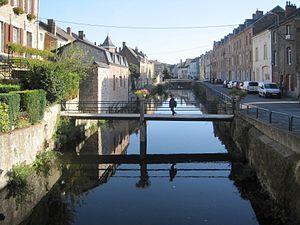
Givet (Ardennes, France), quai de la Houille - Paserelle sur la Houille.
Liste des fleuves, rivières et autres cours d'eau qui parcourent en partie ou en totalité le département des Ardennes. La liste présente les cours d'eau, généralement de plus de 10 km de longueur sauf exceptions, par ordre alphabétique, par fleuves et bassin versant, par station hydrologique, puis par organisme gestionnaire ou organisme de bassin.
La Houille est une rivière de Belgique et de France, se jetant dans la Meuse à Givet. Le bassin de cette rivière abondante s'étend en Belgique dans la province de Namur et en France dans le département des Ardennes, en ancienne région Champagne-Ardenne, donc en nouvelle région Grand-Est.
Givet est une commune française située dans le département des Ardennes en région Grand Est.